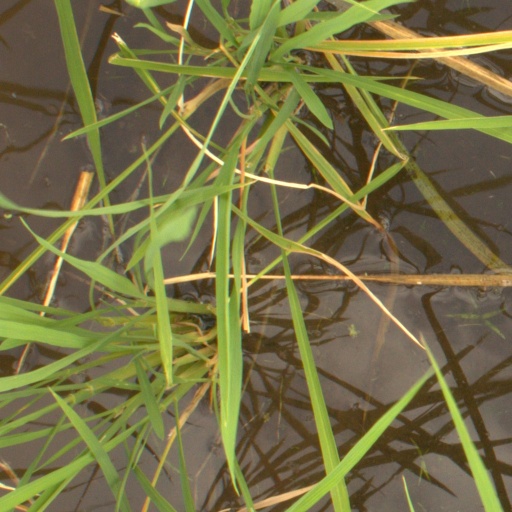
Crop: rice